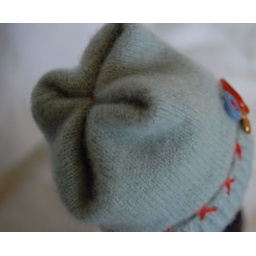
Handmade by me! The body was a blanket, the hat was a cashmere sweater, gray wool slacks turned scarf...